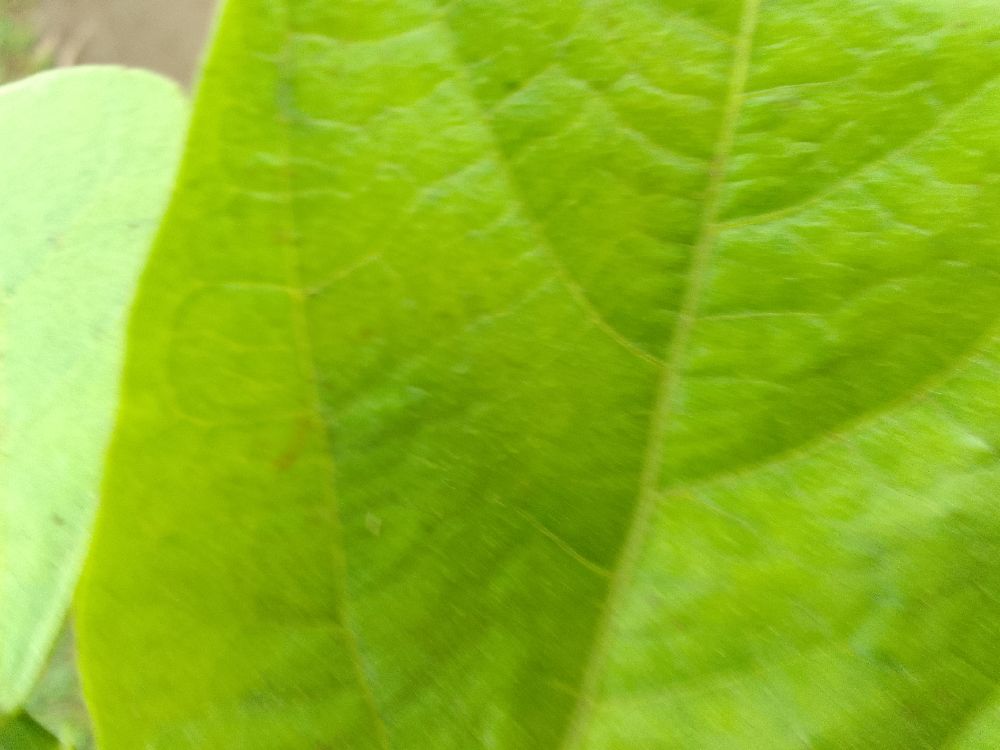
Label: healthy